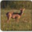
Label: deer